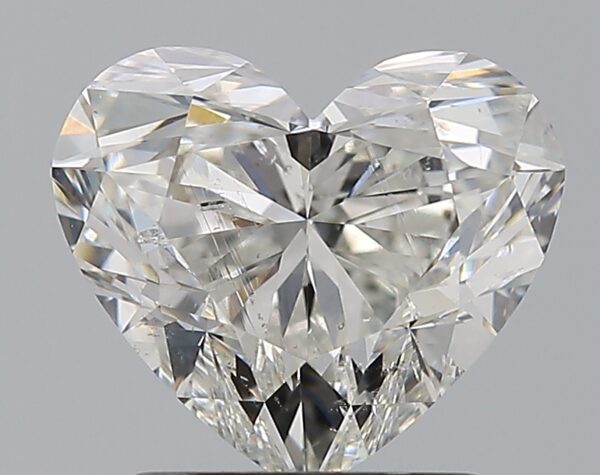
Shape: heart
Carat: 2
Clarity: SI2
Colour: H
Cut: EX
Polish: EX
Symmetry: EX
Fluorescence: N
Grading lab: GIA
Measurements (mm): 7.55 x 8.67 x 5.14